110th Territorial Defense Brigade (Ukraine)

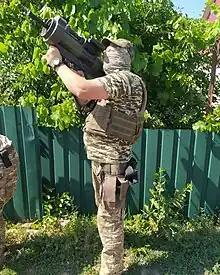
110th Territorial Defense Brigade of Zaporizhzhia Region showing M240 machine gun, AT4 and MATADOR

The brigade was assigned to the southern defense sector on the evening of 25 February. Since brigade did not have any equipment, it was not tasked with the defense of Melitopol.